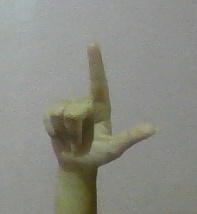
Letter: laam